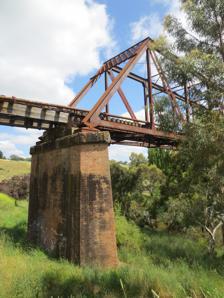
Building: Yass River railway bridge, Yass
Country: Australia
Year built: 1892
Bridge in New South Wales, Australia Yass River railway bridge Coordinates 34°50′21″S 148°54′22″E / 34.8392°S 148.9062°E / -34.8392; 148.9062 Carries Yass Town Tramway Crosses Yass River Locale Yass , Yass Valley Shire , New South Wales , Australia Begins Yass Junction (north) Ends Yass station (south) Other name(s) Yass Town rail bridge over Yass River Yass Town Truss Owner Transport Asset Holding Entity Characteristics Design Pratt truss bridge Material Steel Pier construction Brick Total length 61 metres (200 ft) Longest span 61 metres (200 ft) No. of spans 1 Rail characteristics No. of tracks One Track gauge 4 ft 8 + 1 ⁄ 2 in ( 1,435 mm ) standard gauge History Contracted lead designer C. Fischer Engineering design by NSW Government Tramways Constructed by McGill & Son Fabrication by O. McMasters, North Sydney Construction end 1892 Construction cost A£ 5,412 Inaugurated 20 April 1892 ( 1892-04-20 ) by the Earl of Jersey, NSW Governor Closed 14 November 1988 ( 1988-11-14 ) (regular services) New South Wales Heritage Register Official name Yass Town rail bridge over Yass River; Yass Town Truss Type State heritage (built) Designated 2 April 1999 Reference no. 1292 Type Railway Bridge/Viaduct Category Transport – Rail Builders O. McMasters, North Sydney (fabrication) McGill & Son (erection) The Yass River railway bridge is a heritage-listed disused railway bridge that carried the Yass Town Tramway across the Yass River at Yass , Yass Valley Shire , New South Wales , Australia. It was designed by engineer C. Fischer and NSW Government Tramways and built in 1892 by O. McMasters, North Sydney (fabrication) and McGill & Son (erection). It is also known as the Yass Town rail bridge over Yass River and the Yass Town Truss . It is owned by Transport Asset Holding Entity . It was added to the New South Wales State Heritage Register on 2 April 1999. History When the extension of the Main South Railway from Goulburn to Cootamundra was being planned in 1870 it was intended to take the line into Yass Town. However, following a site visit by Engineer-in-Chief John Whitton who recognised the route would involve more than one crossing of the Yass River by expensive iron bridges, the line was shifted 5 kilometres (3 mi) north which required no crossings of the river but bypassed the town. Despite the vehement protests of the townsfolk, the Departmental route was adopted and the line was completed to Bowning (north west of Yass) in July 1876 with a station approximately 3 kilometres (2 mi) north of Yass Town. So, although the Yass residents could not have the main line through their town, they persistently petitioned successive governments to have a branch line and were eventually successful. In 1889 the Minister for Public Works authorised construction of a lightweight railway or tramway from the renamed main line station, Yass Junction , to the town. Although one option was for the tramway to stop at the Yass River and transship passengers and goods the short distance into town via the existing iron lattice road bridge, it was decided that the tramway had to go into the town, so a large 61-metre (200 ft) span steel truss was built over the river. The bridge represented a gross over-capitalisation of a line that would prove to be operationally expensive and never showed a profit. Contractors Kerr & Cronin completed the line in July 1891 for A£ 13,156 and McMasters' bridge cost A£5,412; in an all up cost of A£27,318. The bridge represented 20% of the final cost of the line. The line was subsequently opened by the Governor , the Earl of Jersey, on 20 April 1892. Despite the Railway's displeasure with the line, the bridge was in fact a technical milestone. Prior to this, the dominant main line metal bridge was the heavy wrought iron lattice truss, fully imported from England. But on the eve of John Whitton's retirement, the winds of change were blowing. The technical and economic merits of American bridges was widely recognised and independent groups of engineers in the Railway Construction Branch under Henry Deane, the Existing Lines Branch under George Cowdery and those in the Tramway Branch were designing and planning to construct large American steel trusses and Yass got the first. The next group were the main line trusses on the Murwillumbah railway line and the change over to American bridge technology was complete. Description The bridge consists of a single span , lightweight steel Pratt truss of 61 m (200 feet) span on brick piers with timber beam approaches. Despite its abandonment, the bridge retains its original fabric and structure. Heritage listing As at 16 March 2006, The Yass Town railway truss is highly significant because it was the major component of infrastructure on the historic (infamous) Yass Tramway, it is a highly visible and imposing structure and it set the course for the adoption of American bridge technology in lieu of the previous dominance of British bridges so favoured by John Whitton. Despite being abandoned, it still retains its original fabric. It is a landmark structure in the history of railway bridges in New South Wales. Yass Town rail bridge over Yass River was listed on the New South Wales State Heritage Register on 2 April 1999 having satisfied the following criteria. The place is important in demonstrating the course, or pattern, of cultural or natural history in New South Wales. The bridge was the major component of infrastructure on the historic (infamous) Yass Tramway. The place is important in demonstrating aesthetic characteristics and/or a high degree of creative or technical achievement in New South Wales. Although the lightweight truss is out of service it is still an impressive structure high above the Yass River, easily accessible from adjacent parkland and visible to all road users crossing the river nearby. The place has a strong or special association with a particular community or cultural group in New South Wales for social, cultural or spiritual reasons. The tramway and its magnificent bridge inflated the ego of the town but was never a social or commercial success. Eventually, Yass prospered by direct road links to the main line at Yass Junction. The place has potential to yield information that will contribute to an understanding of the cultural or natural history of New South Wales. The Tramway may have been a colonial folly but the bridge was a technology landmark, being the first American style bridge used for a railway in New South Wales (the Nowra Bridge was intended for railway used but has been a road bridge). It set the course for the adoption of American bridge technology in lieu of the previous dominance of British bridges so favoured by John Whitton. The place is important in demonstrating the principal characteristics of a class of cultural or natural places/environments in New South Wales. An excellent, highly visible, example of a large American Pratt truss. See also New South Wales portal Transport portal Engineering portal Railways portal The location of the bridge on the Yass Tramway List of railway bridges in New South Wales References